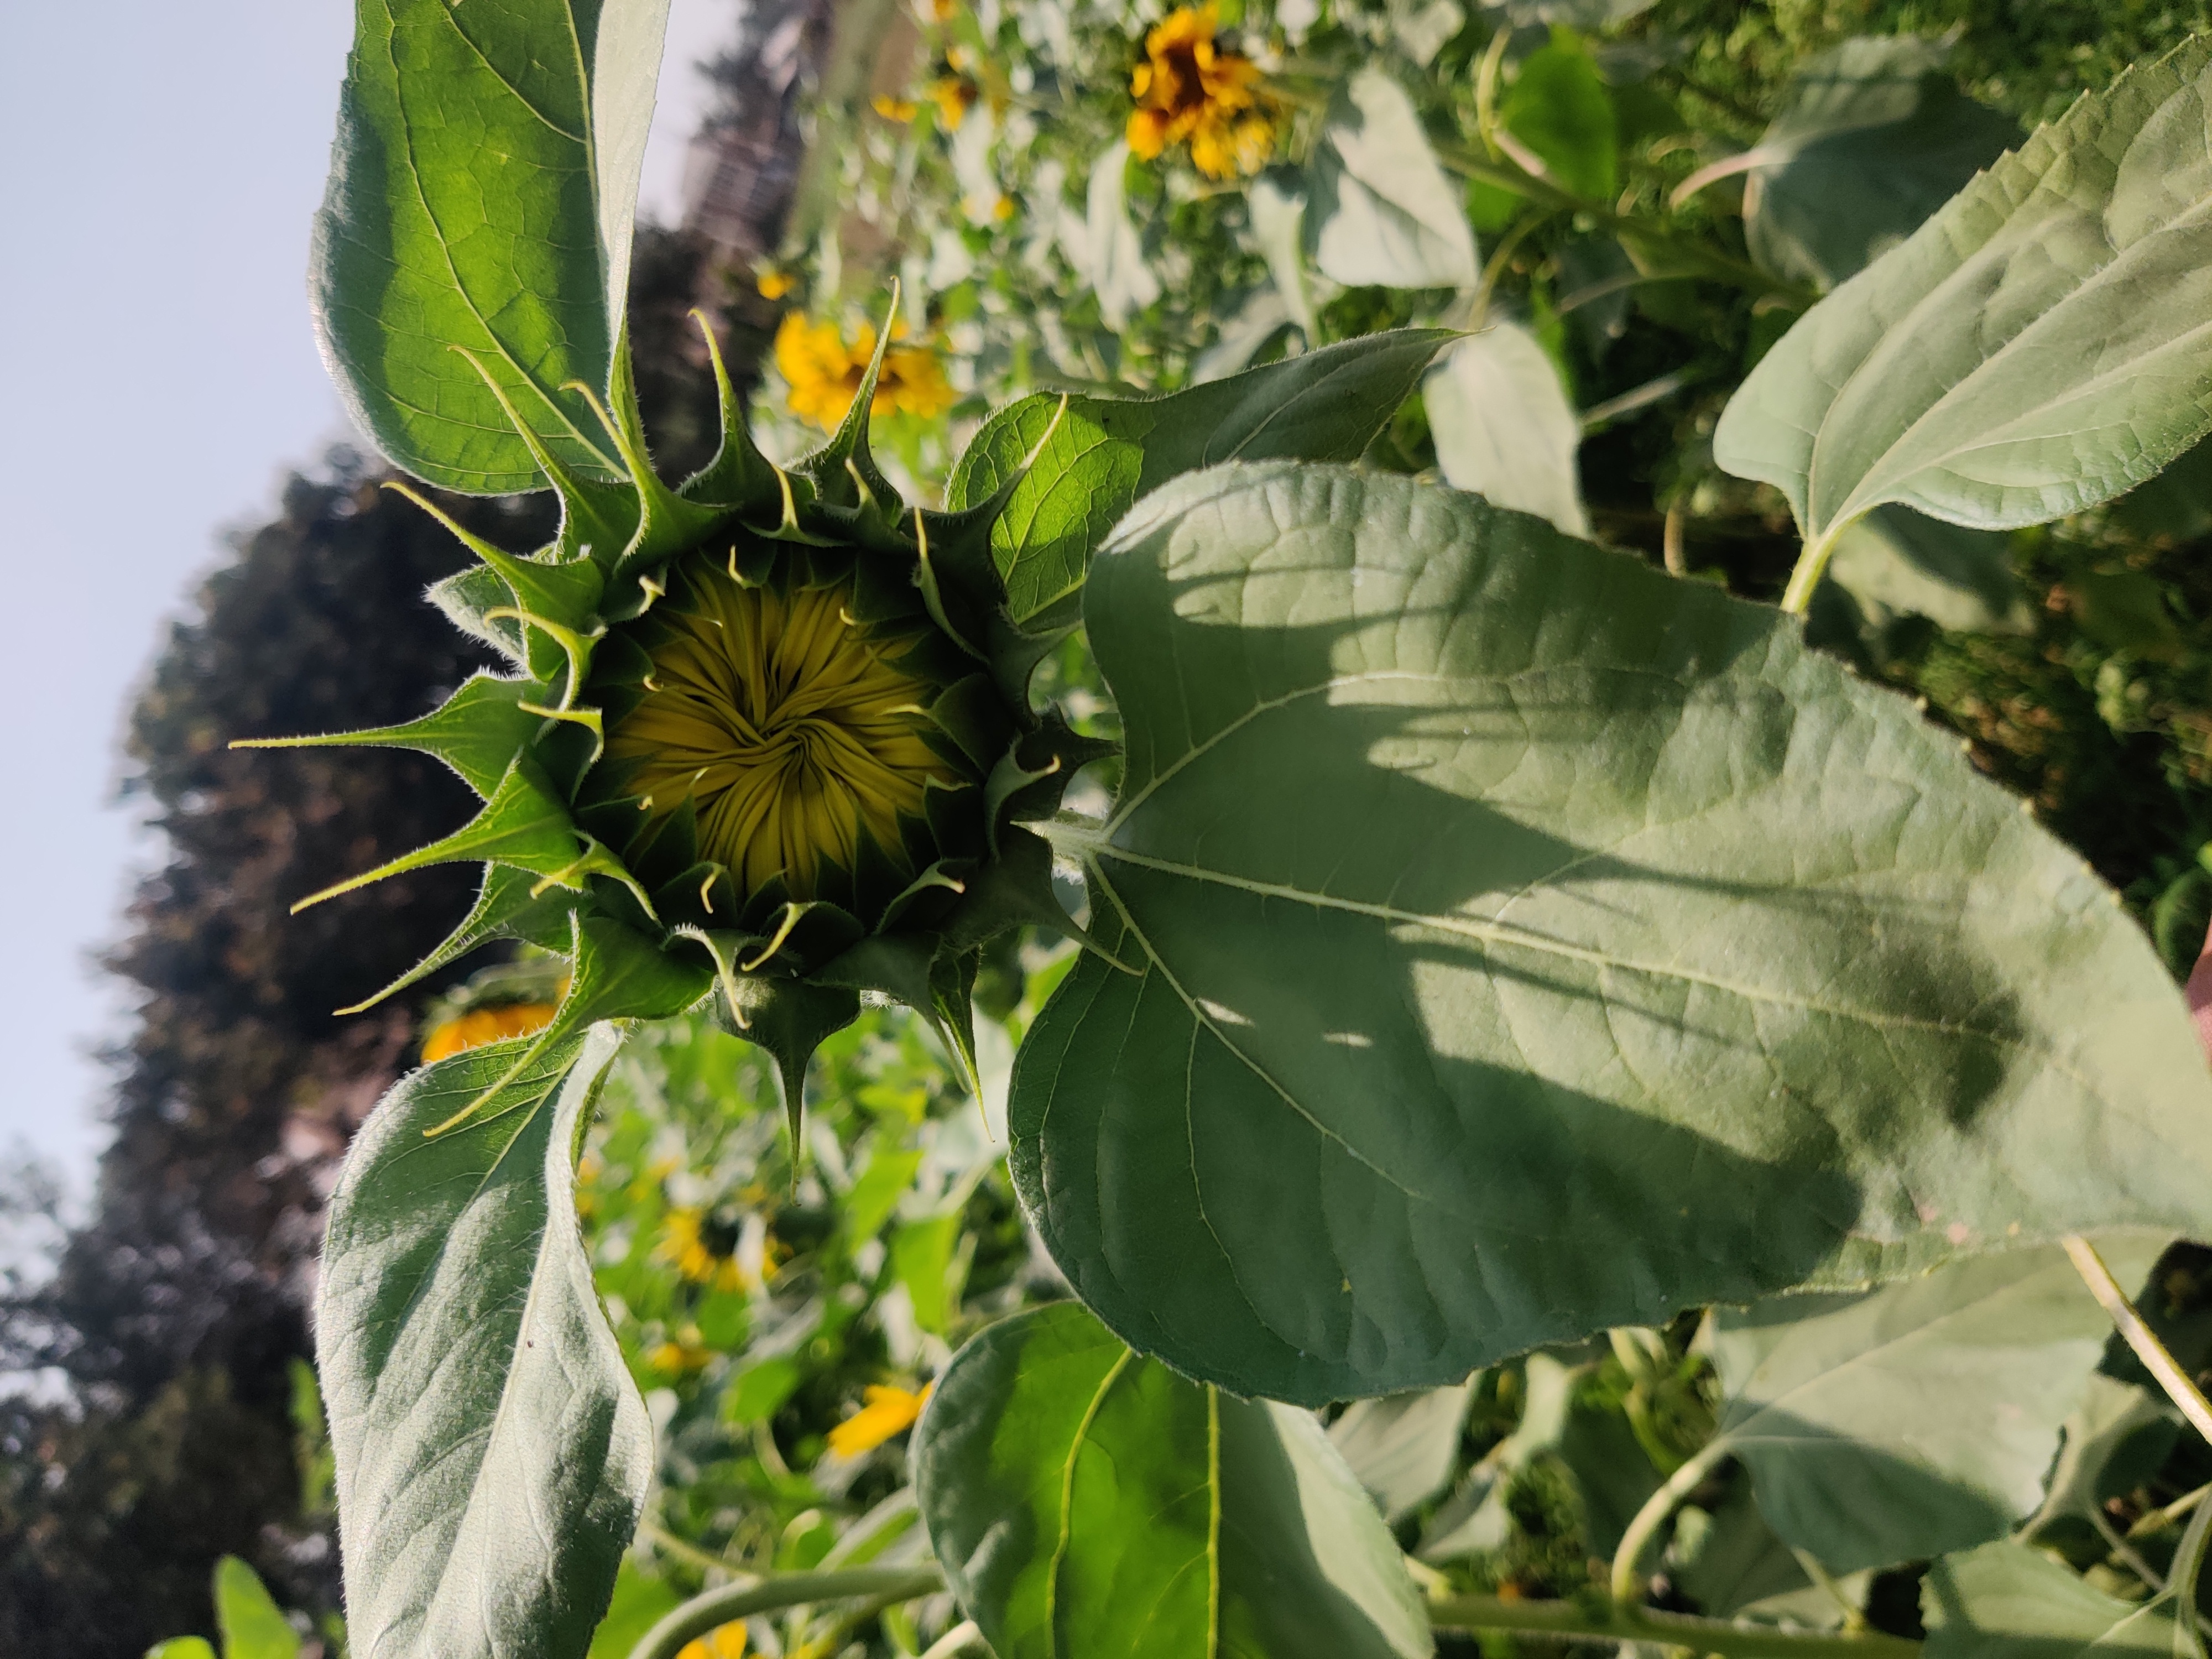
Label: Fresh_leaf